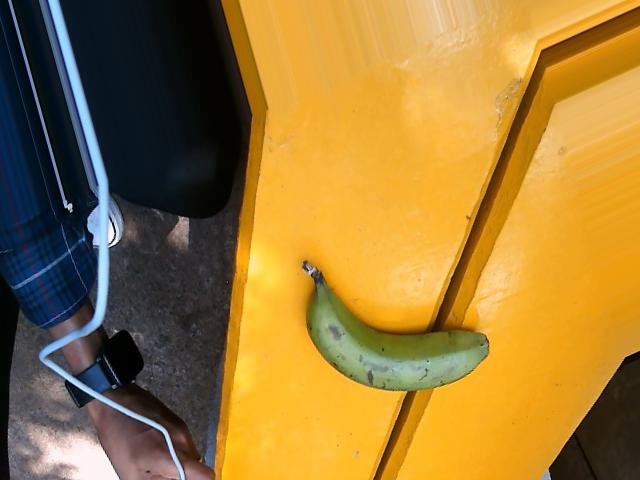
Label: Raw_Banana